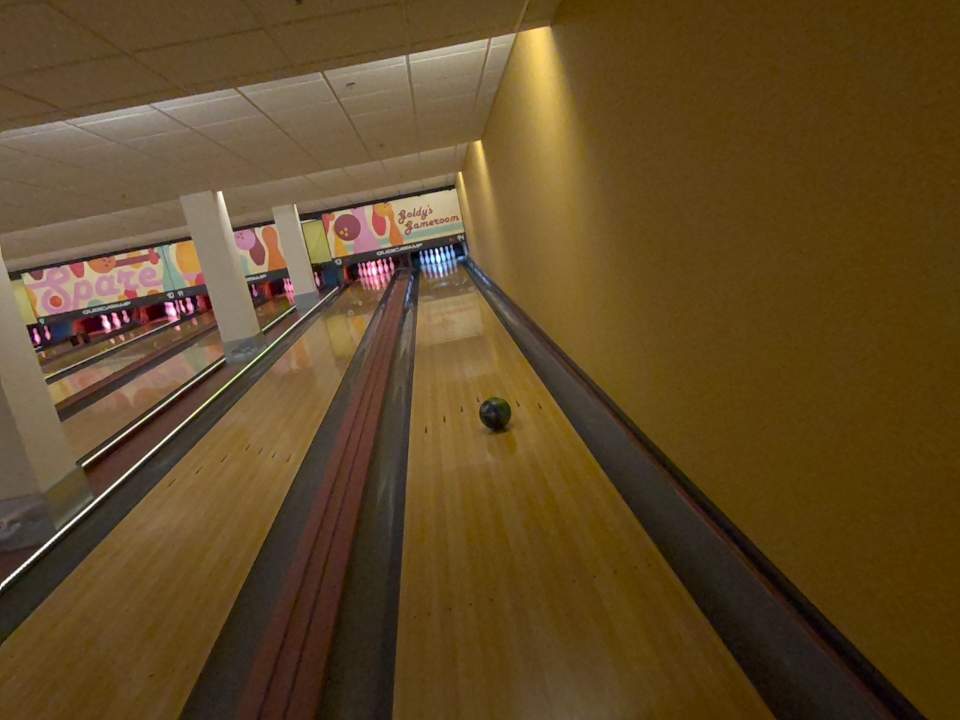
Object: bowling_ball